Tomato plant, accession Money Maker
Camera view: bottom (45 deg); turntable rotation: 0 degrees
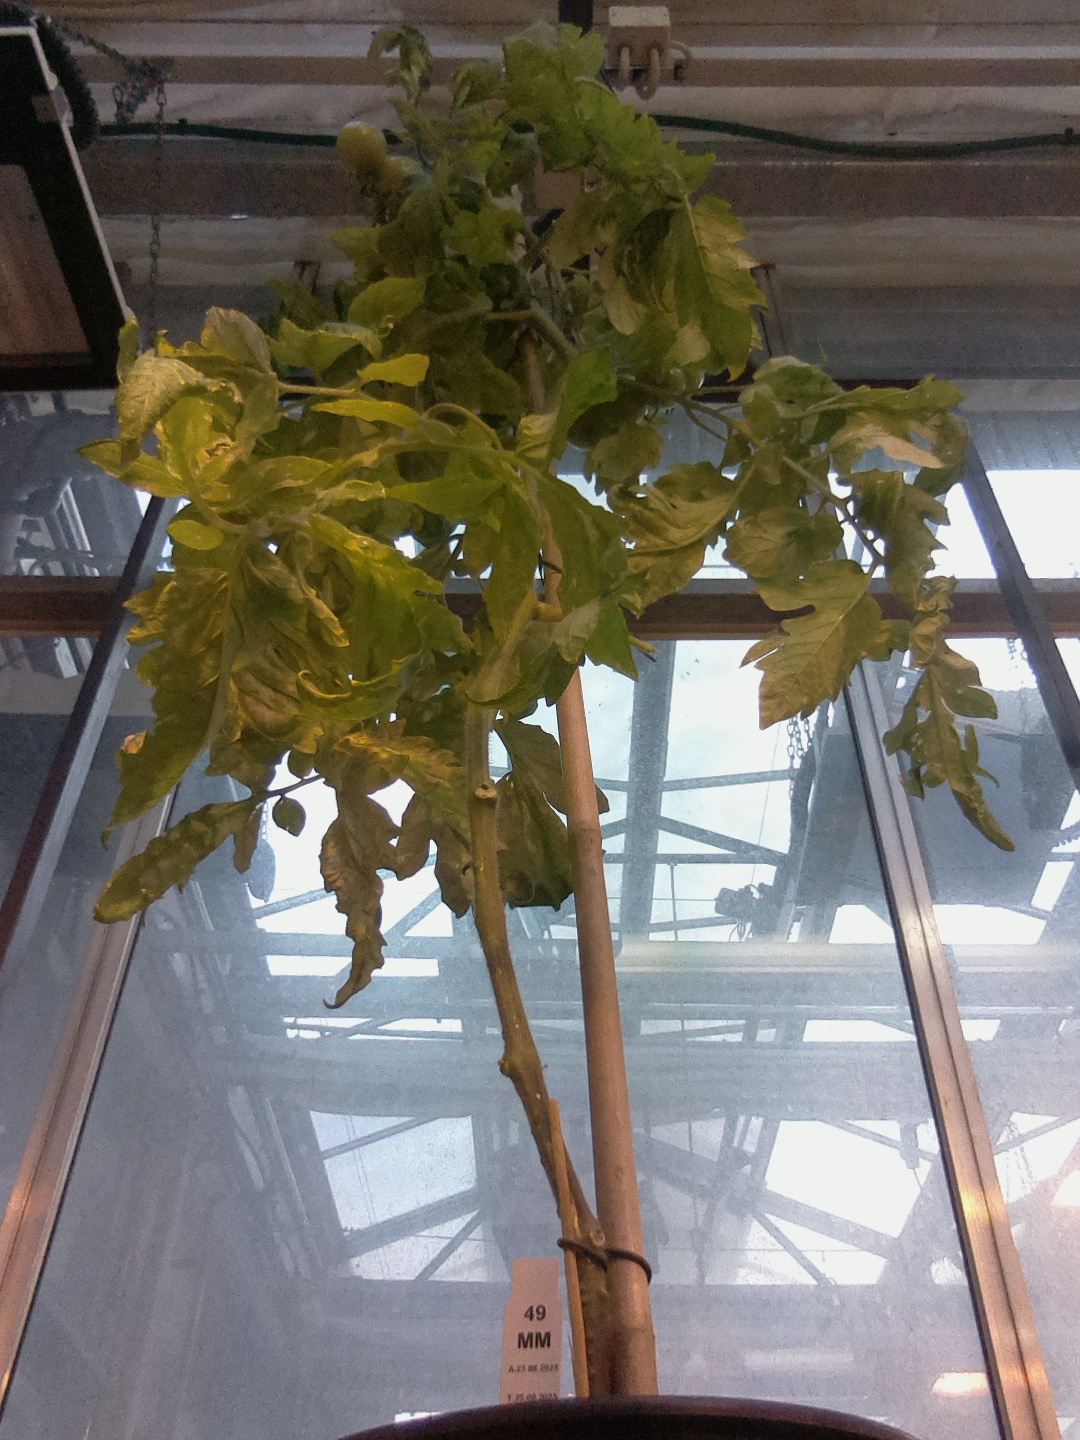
BBCH growth stage 78: 80% -90% of final fruit size